East Africa

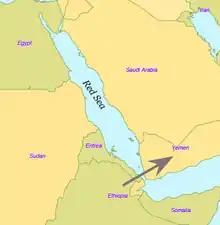
The Bab-el-Mandeb crossing in the Red Sea: now some wide, narrower in prehistory.

In 2017 finds of modern human remains, dating to ca 300,000 years ago in Jebel Irhoud in Morocco, suggested that modern humans arose earlier and possibly in a larger area of Africa than previously thought.